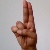
The image shows a hand gesture representing the letter 'U' in Indian Sign Language.